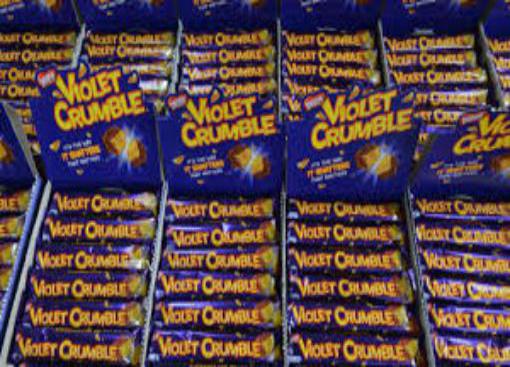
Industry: Food